Hardwicke Rawnsley

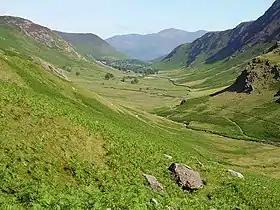
Newlands Valley: Rawnsley led the successful campaign to prevent the building of a railway there in 1883

After leaving Oxford, Rawnsley went to work among the urban poor in London. He was appointed lay-chaplain to the Newport Market Refuge, a hostel for the destitute, in the parish of St Mary's, Soho, an insalubrious part of London known for prostitution and poverty. Ruskin introduced him to Octavia Hill, the pioneer of social housing, and Rawnsley added to his workload the role of rent-collector for Hill's colleague Emma Cons. Under the strain of his various activities he suffered a nervous breakdown. At Hill's suggestion he went to the Lake District to recuperate, staying first with his cousins at Wray Castle, Westmorland, and then with Thring at Grasmere and finally with Hill's friends the Fletcher family at their house near Ambleside. The eldest daughter of his host and hostess was Edith Fletcher (1846–1916); she and Rawnsley were mutually attracted, with shared interests in art, literature and nature.